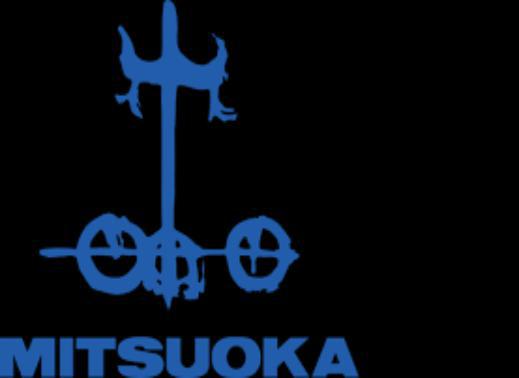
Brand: mitsuoka-2
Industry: Transportation